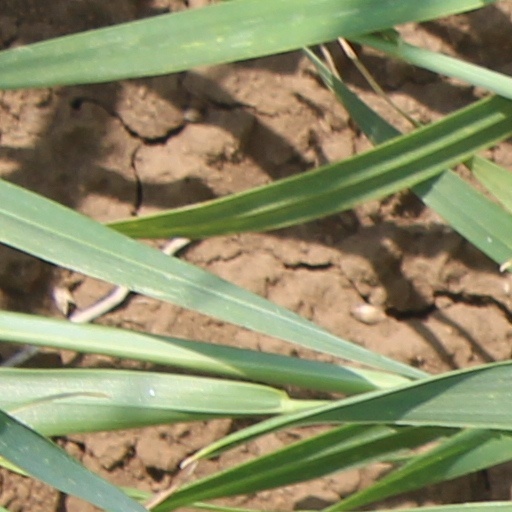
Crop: wheat